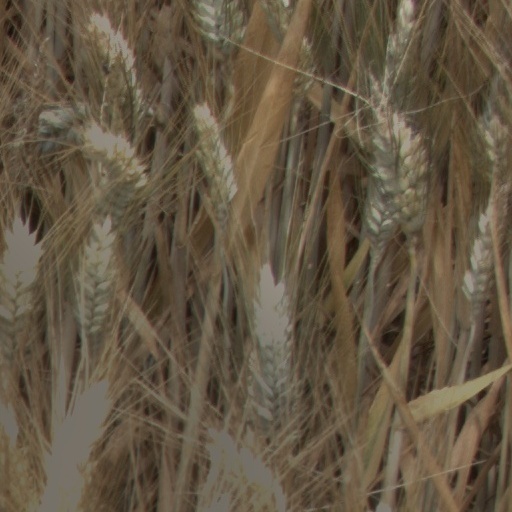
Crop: wheat